Economy of Mexico

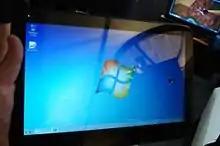
Lanix W10 Ilium tablet PC.

Maquiladoras (manufacturing plants that take in imported raw materials and produce goods for domestic consumption and export on behalf of foreign companies) have become the landmark of trade in Mexico. This sector has benefited from NAFTA, in that real income in the maquiladora sector has increased 15.5% since 1994, though the non-maquiladora industry has grown much faster. Contrary to popular belief, this should be no surprise since maquiladora's products could enter the US duty-free since a 1960s industry agreement. Other sectors now benefit from the free trade agreement, and the share of exports from non-border states has increased in the last 5 years while the share of exports from maquiladora-border states has decreased.